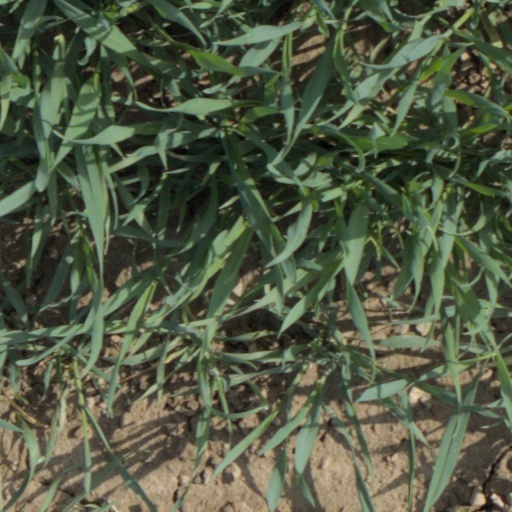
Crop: wheat